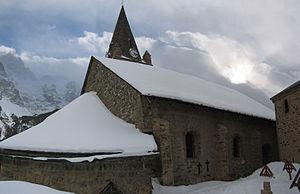
L’église Notre-Dame-de-l’Assomption de La Grave est une église du culte chrétien catholique, située dans le département français des Hautes-Alpes, sur la commune de La Grave, dans les Alpes. Elle fait partie d'un ensemble religieux classé monument historique depuis 1959 qui regroupe l'église, le cimetière et la chapelle des Pénitents blancs de l'Ordre de Notre-Dame de Gonfalon.